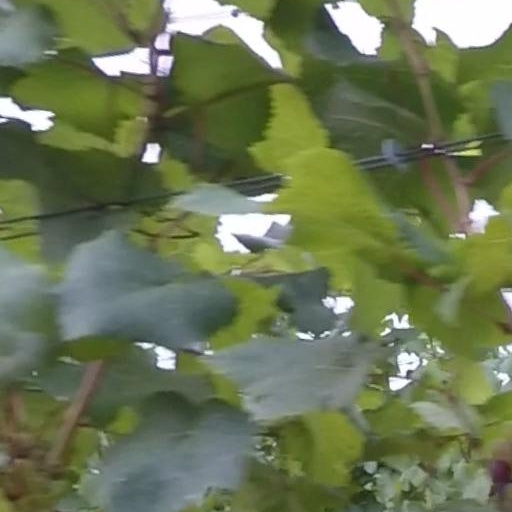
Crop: grape